Henri Avaert

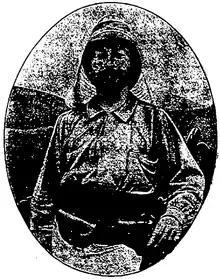
Avaert from Coquilhat's "Sur le Haut-Congo" (1888)

Henri Michel Eugène Avaert (4 October 1851 – 2 January 1923) was a Belgian soldier and colonial administrator in the Congo Free State.